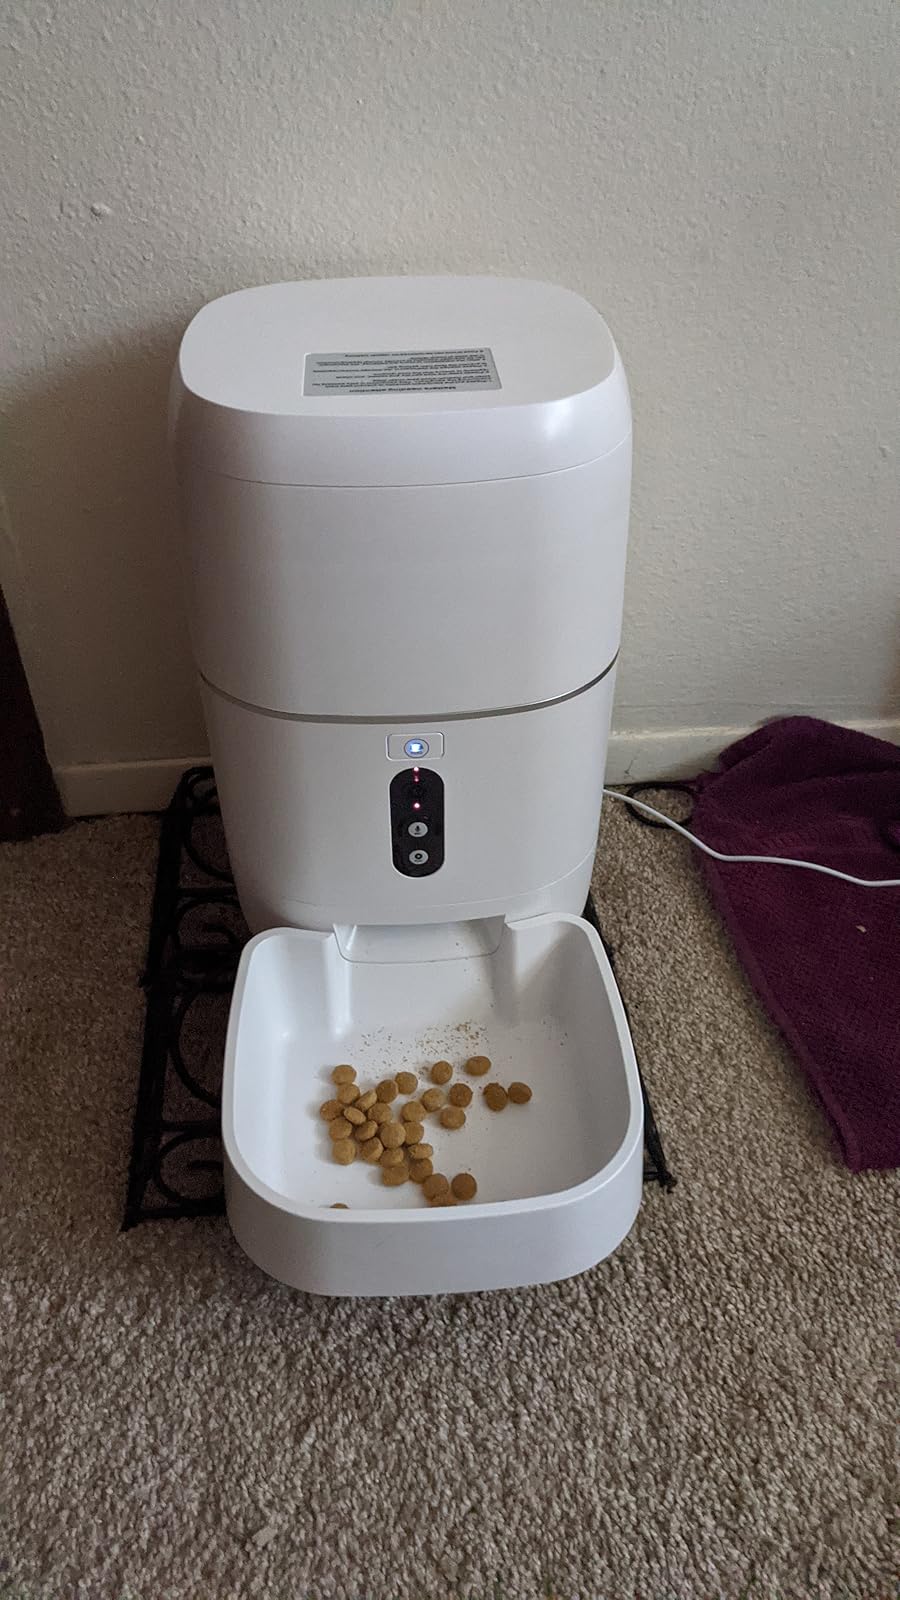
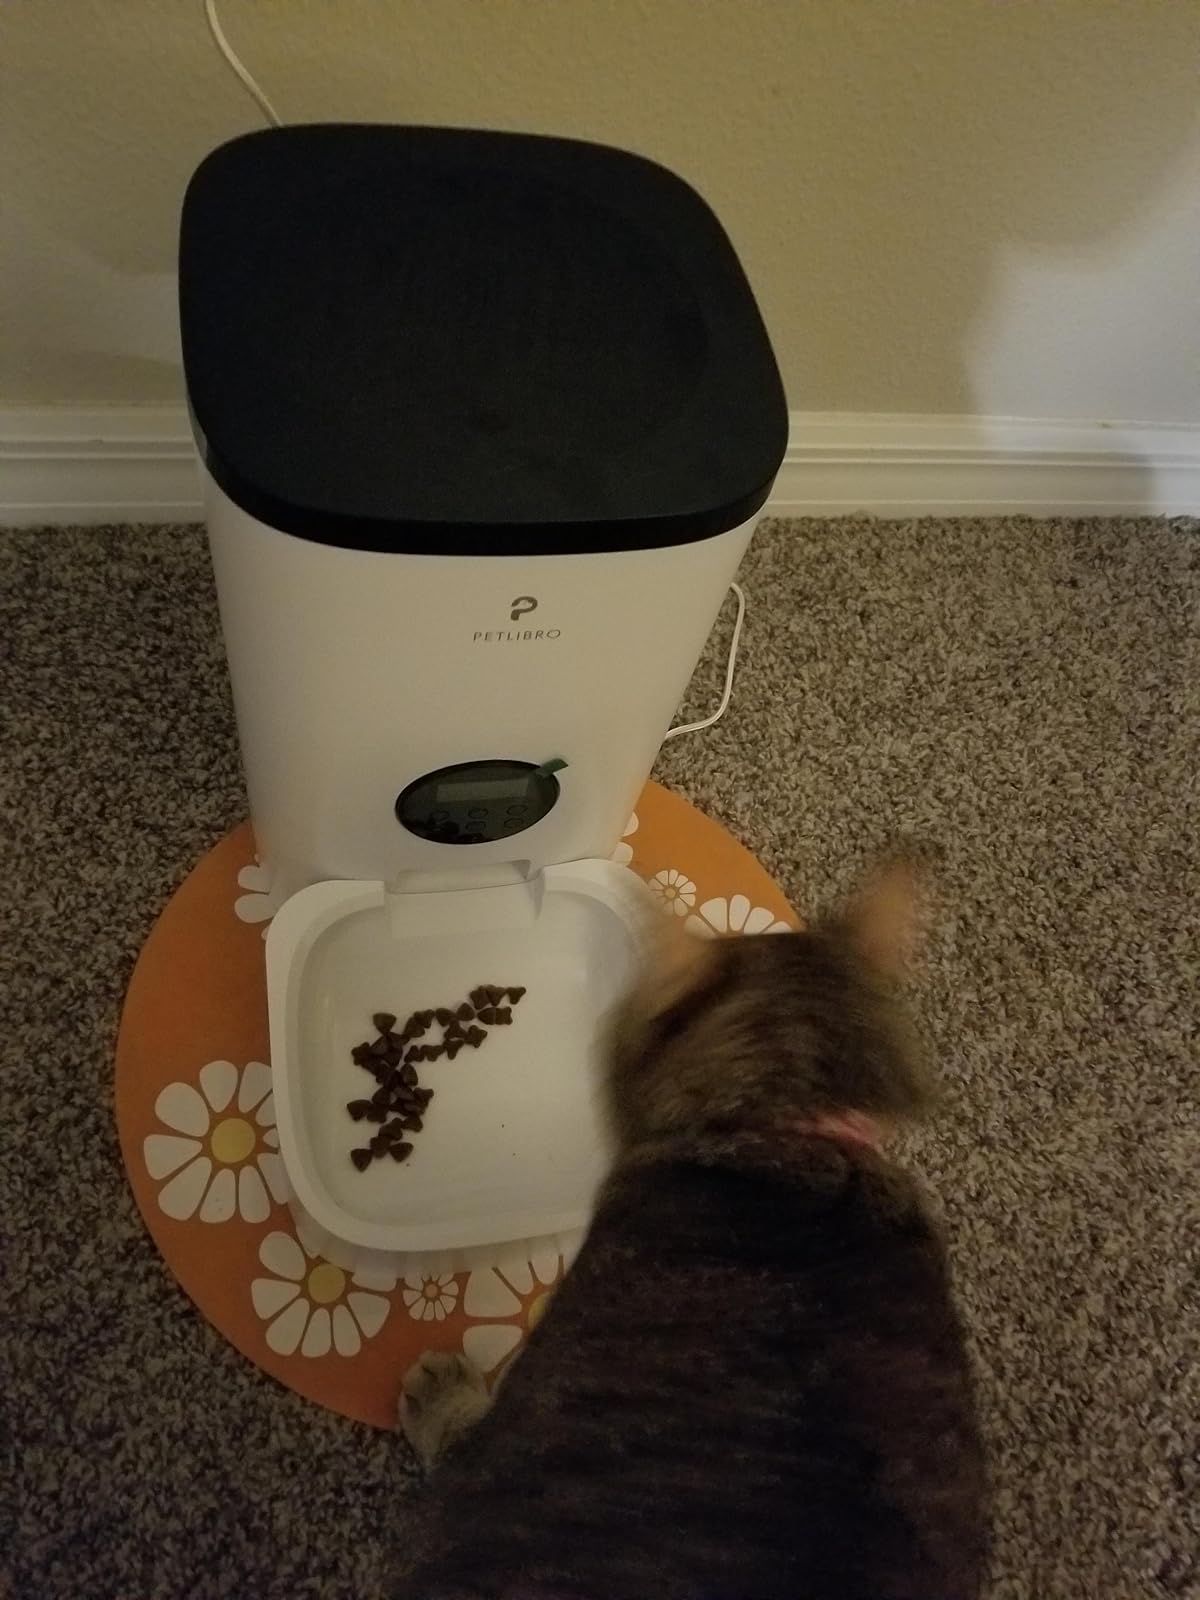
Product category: items_feeder
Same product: no